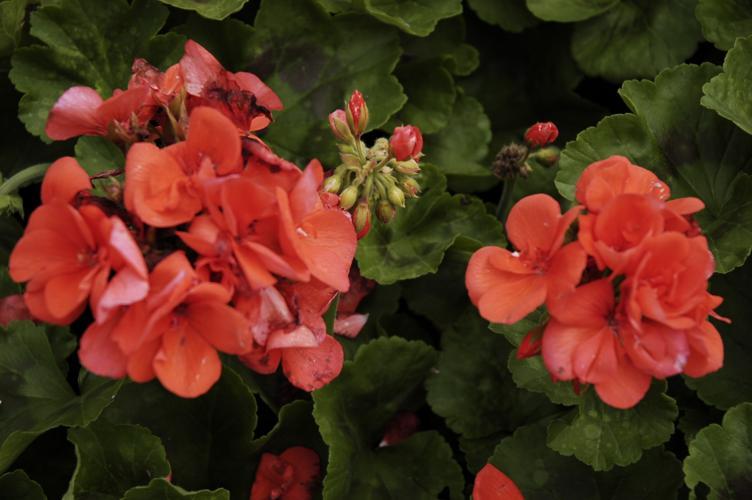
Label: geranium